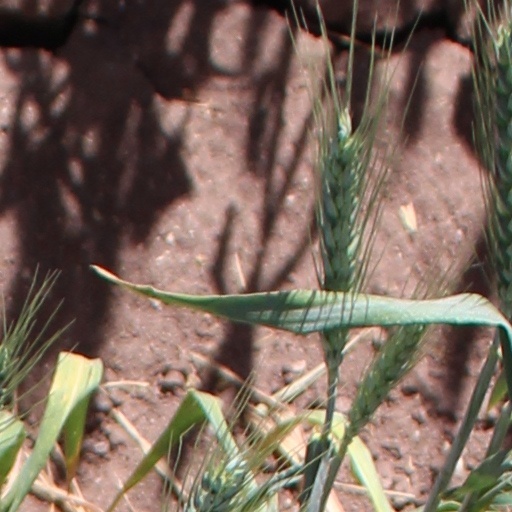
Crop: wheat